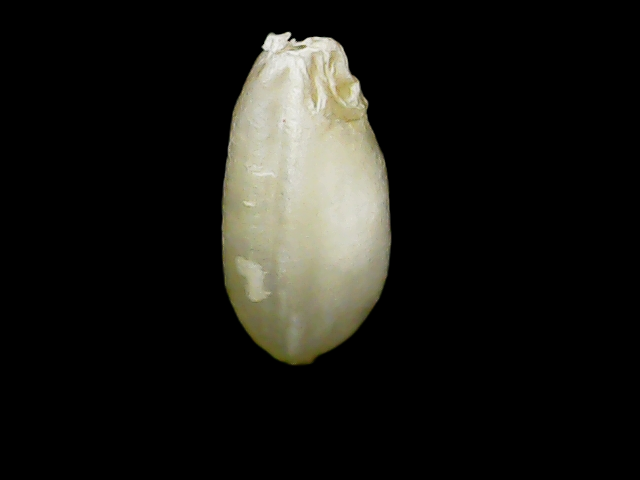
Rice variety: Binadhan10